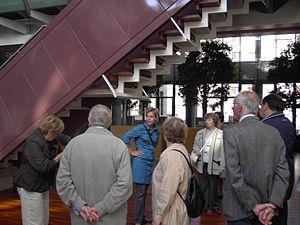
Joke M.C.A. Schauvliege, née le 16 mars 1970 à Gand est une femme politique belge flamande, membre du CD&V.